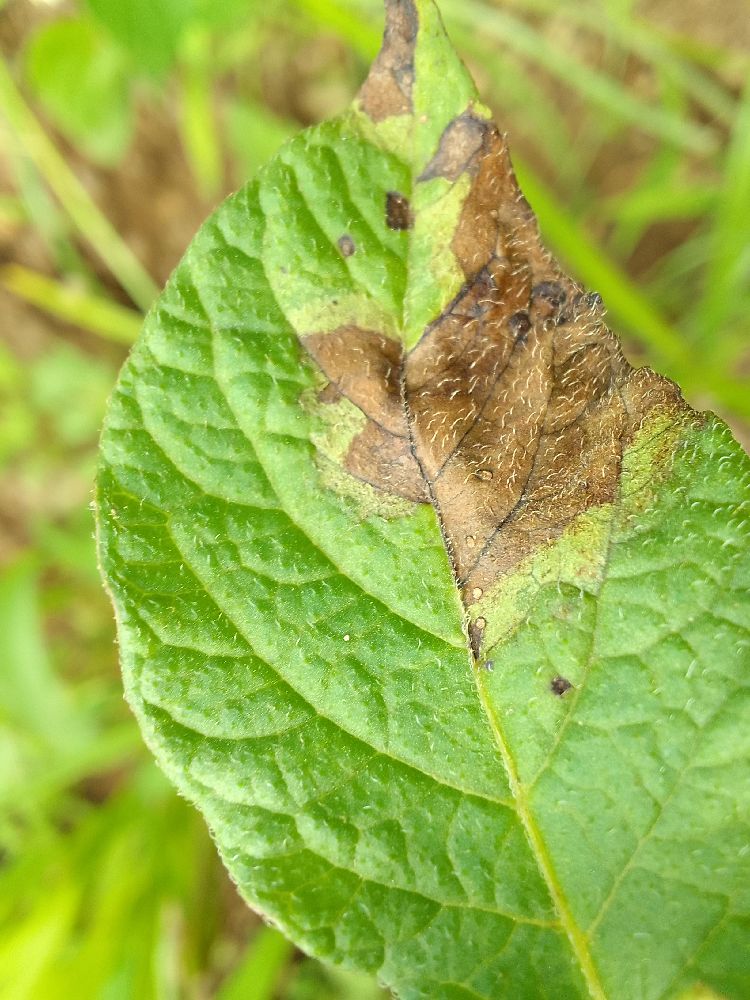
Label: Late blight